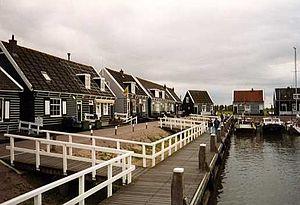
Marken est une presqu'île située sur IJsselmeer aux Pays-Bas. Elle appartient à la commune de Waterland dans la province de la Hollande-Septentrionale. Marken est séparé du continent par la Gouwzee.